Wilhelm Diegelmann

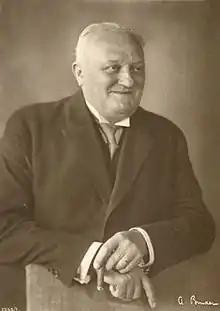
Wilhelm Diegelmann in 1927

Diegelmann's first stage appearance was in 1878 in the chorus for the Frankfurt Opera. In 1881 he debuted at the Frankfurt City Theater, playing King Lear, William Tell, and other title characters. Sometime around 1900, Diegelmann relocated to Berlin. Here, he appeared at a variety of theaters, including the Deutsches Theater, the Großes Schauspielhaus, and the Deutsches Künstlertheater. Diegelmann was introduced to film in 1913 by Max Reinhardt. He became a prolific actor of supporting roles, often as a father figure. He performed in the well-known film "Der Blaue Engel" (The Blue Angel), where he played a ship captain who flirts with the lead actress (Marlene Dietrich). The final film he starred in was the Theodor Storm adaptation of "Der Schimmelreiter" (The Rider on the White Horse). He continued to make stage appearances after this, with his last role being in "Rembrandt vor Gericht". He died not long after this. He was laid to rest at the Stahnsdorf South-Western Cemetery near Berlin, though the grave itself no longer exists.